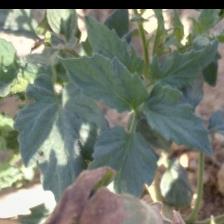
Crop: Tomato
Condition: healthy-leaf